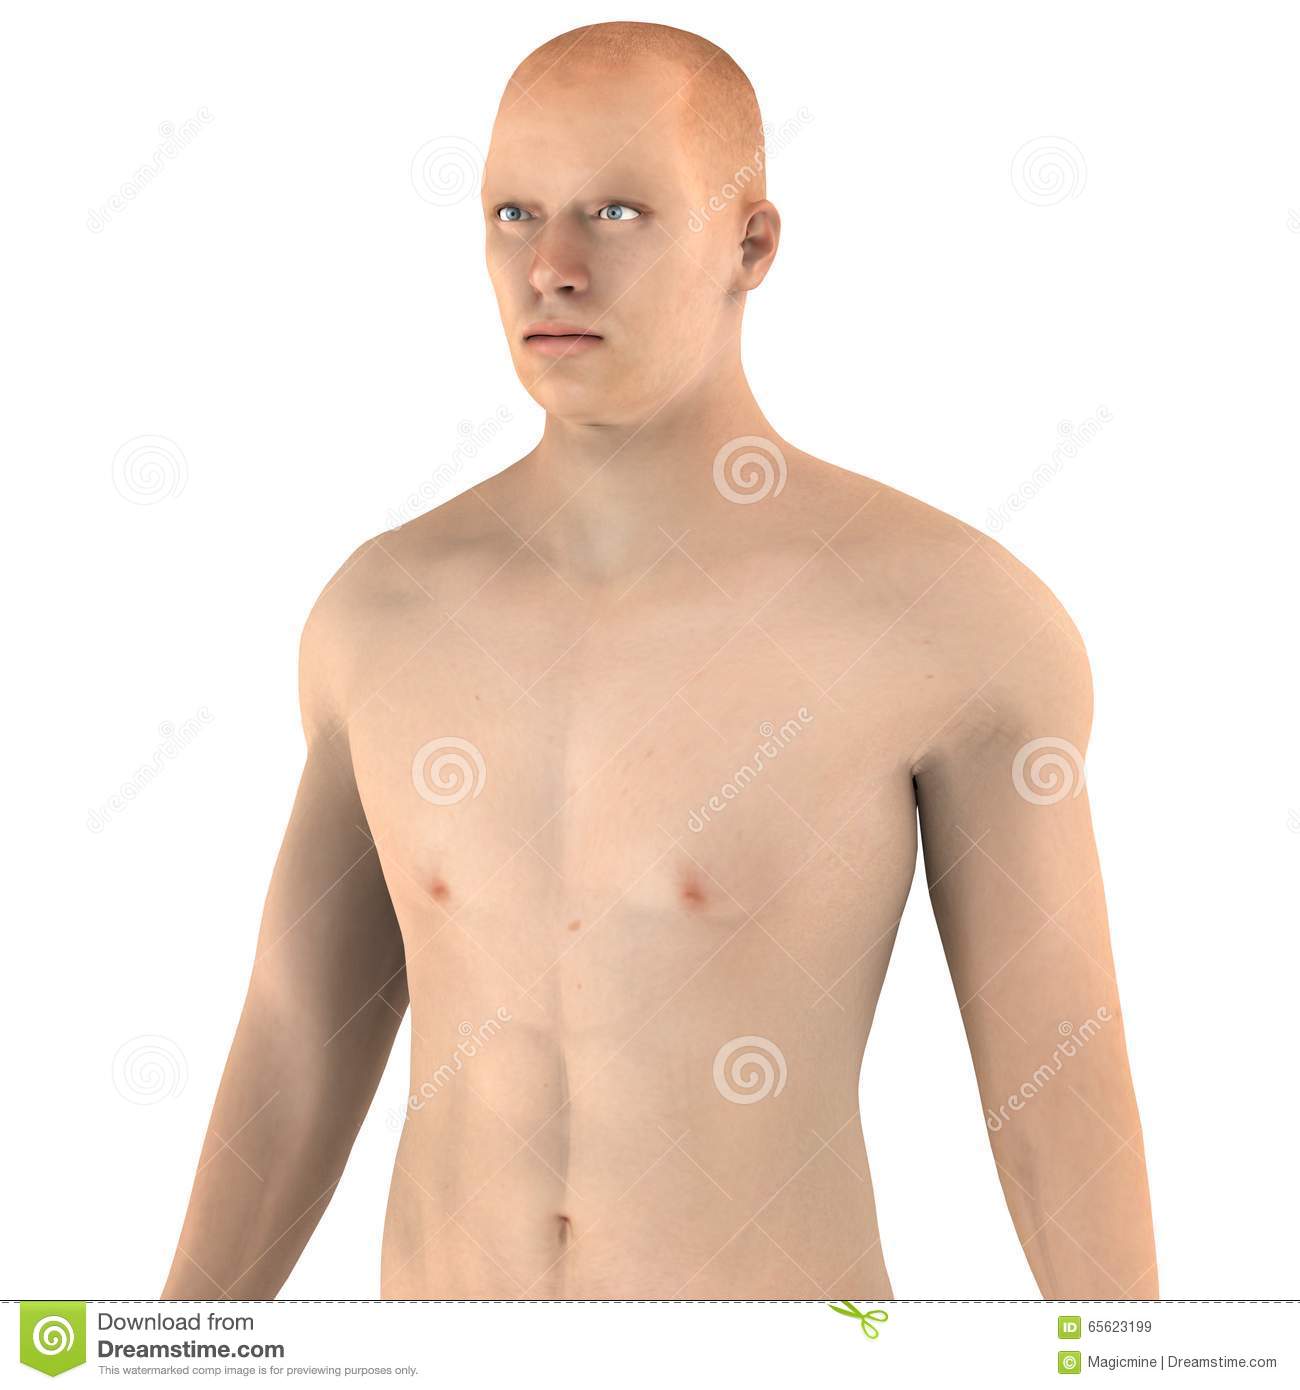
Gender: men